Hammer Museum (Haines, Alaska)

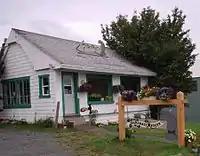
The Hammer Museum

The Hammer Museum, located in Haines, Alaska, United States, is the first museum in the world dedicated to hammers. The museum was founded in 2002 and became a non-profit organization in 2004. It features over 1,400 hammers and related tools, ranging from ancient times through the colonial days to the industrial era. It has 8,000 artifacts still in storage.